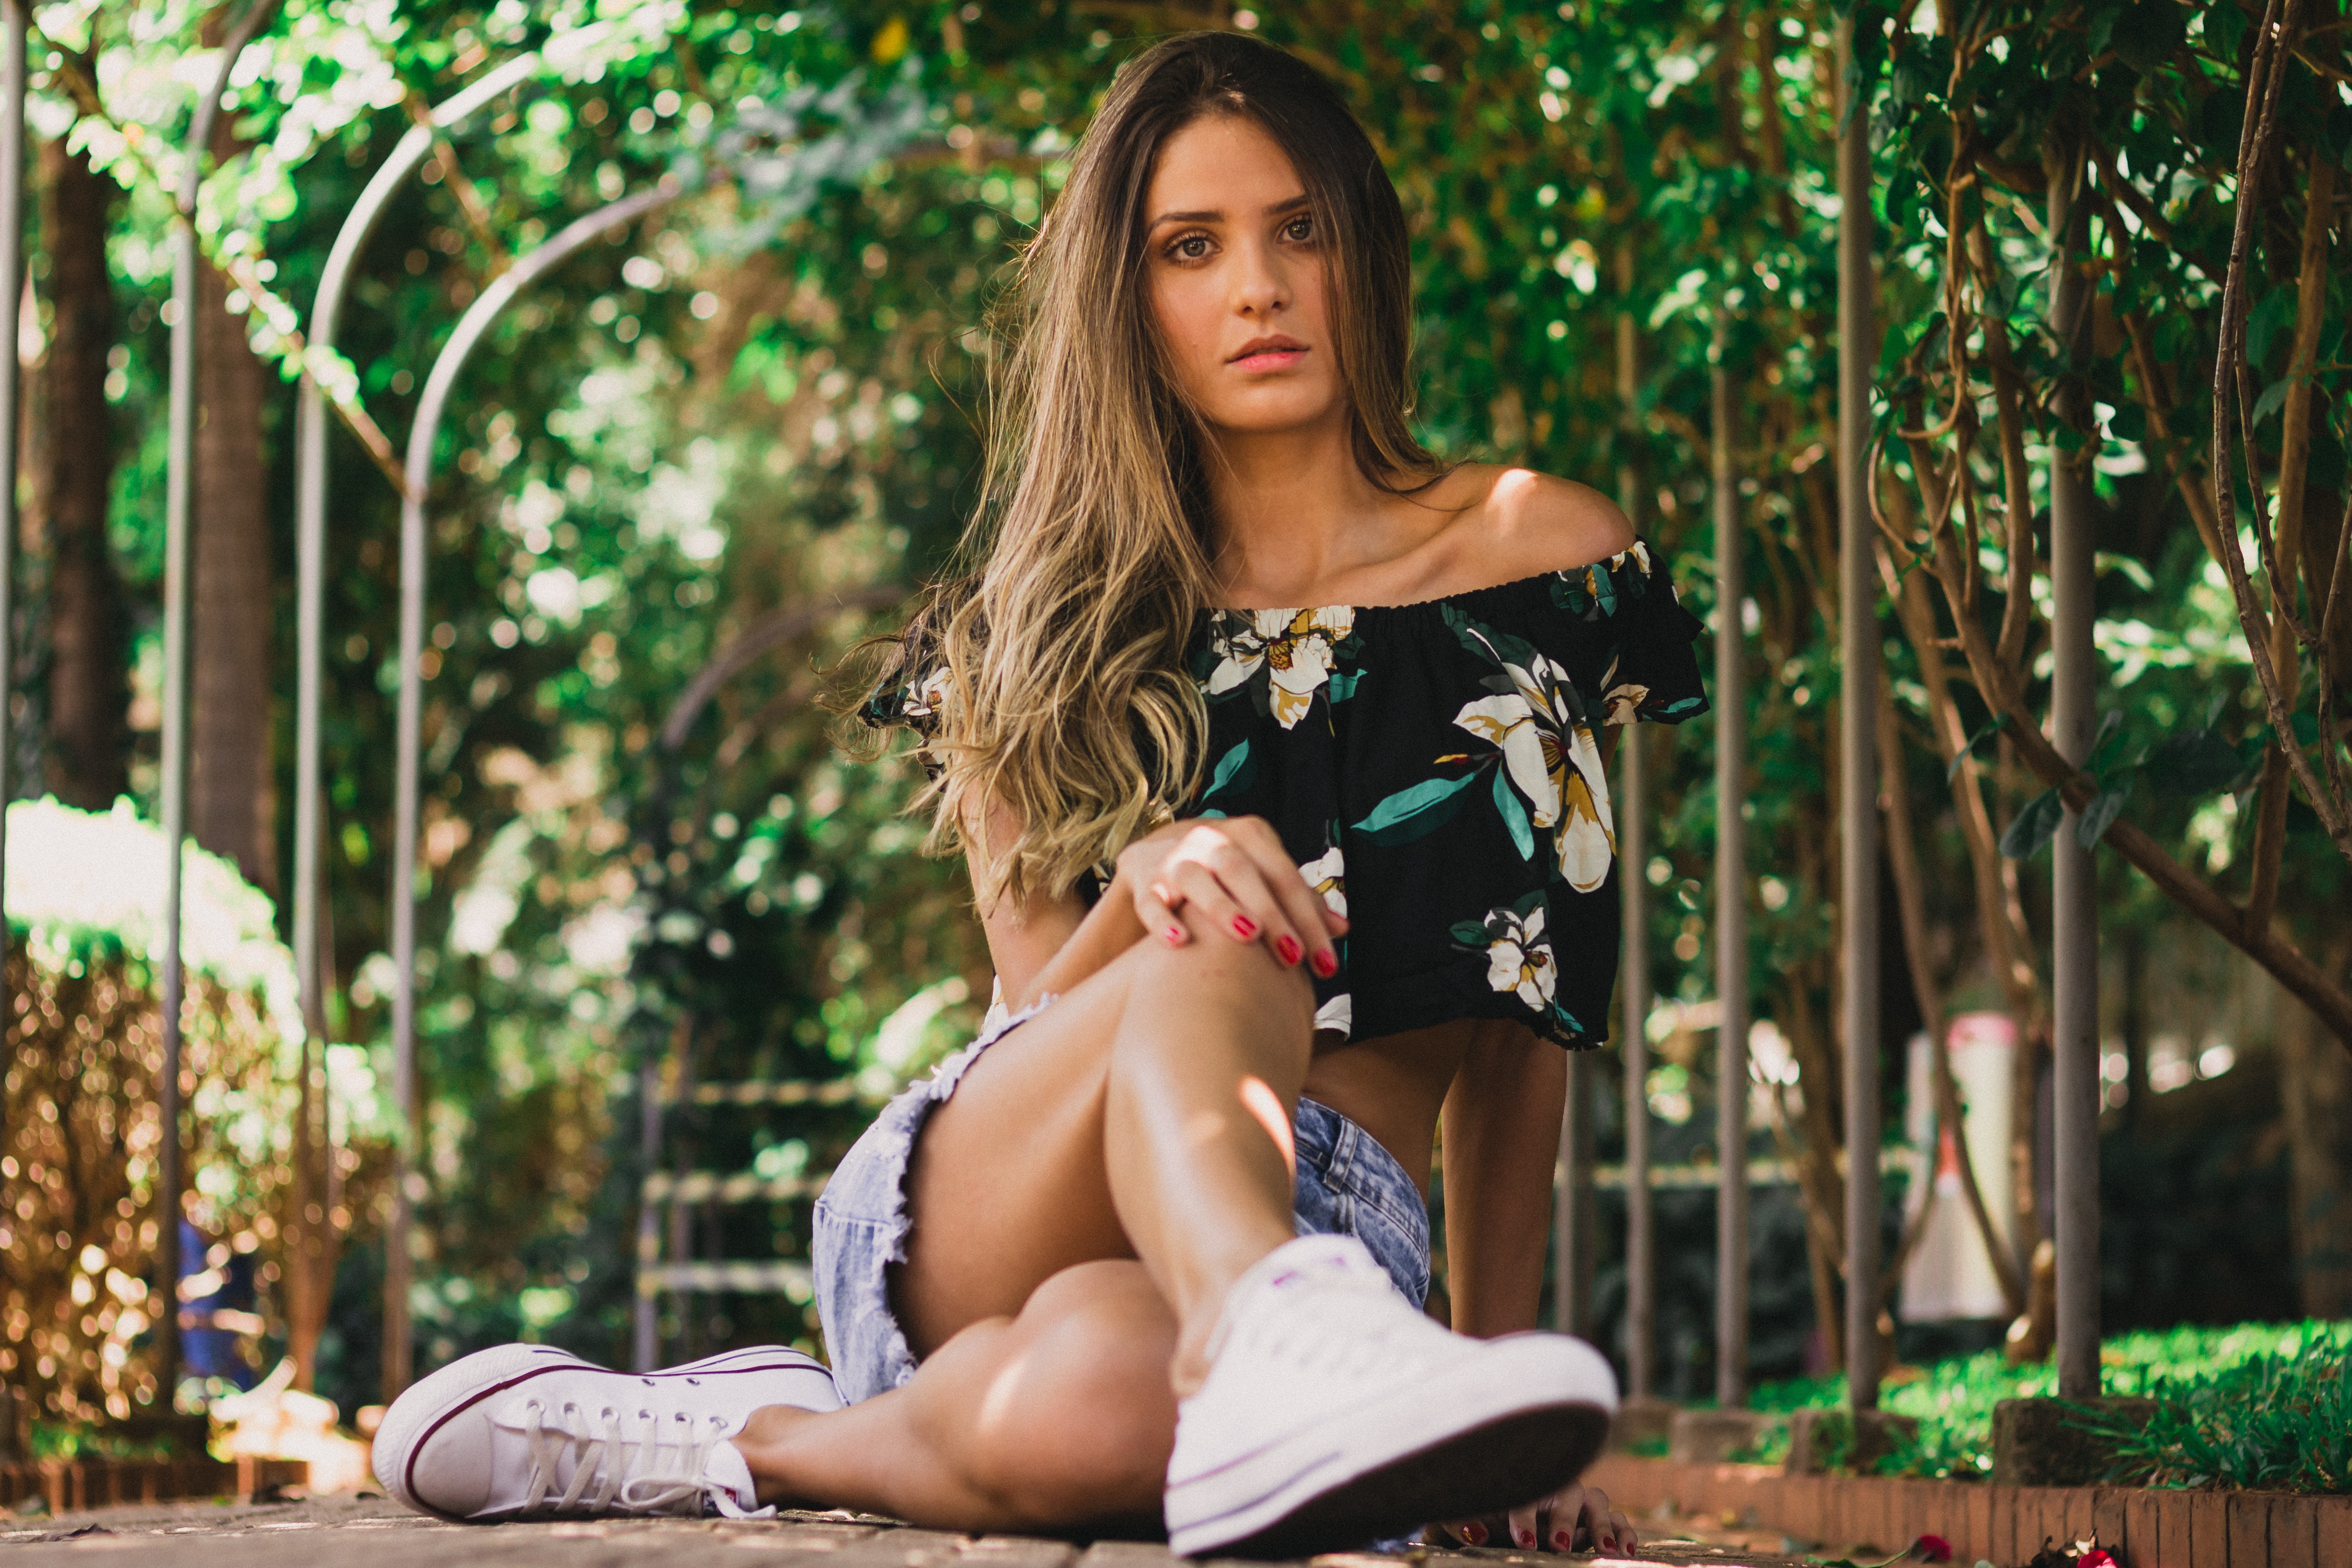
nature, green, beauty, lady, sitting, natural environment, tree, model, fashion, long hair, botany, black hair, leg, joint, photography, grass, leaf, summer, dress, shoulder, photo shoot, forest, plant, muscle, sunlight, brown hair, thigh, woodland, human leg